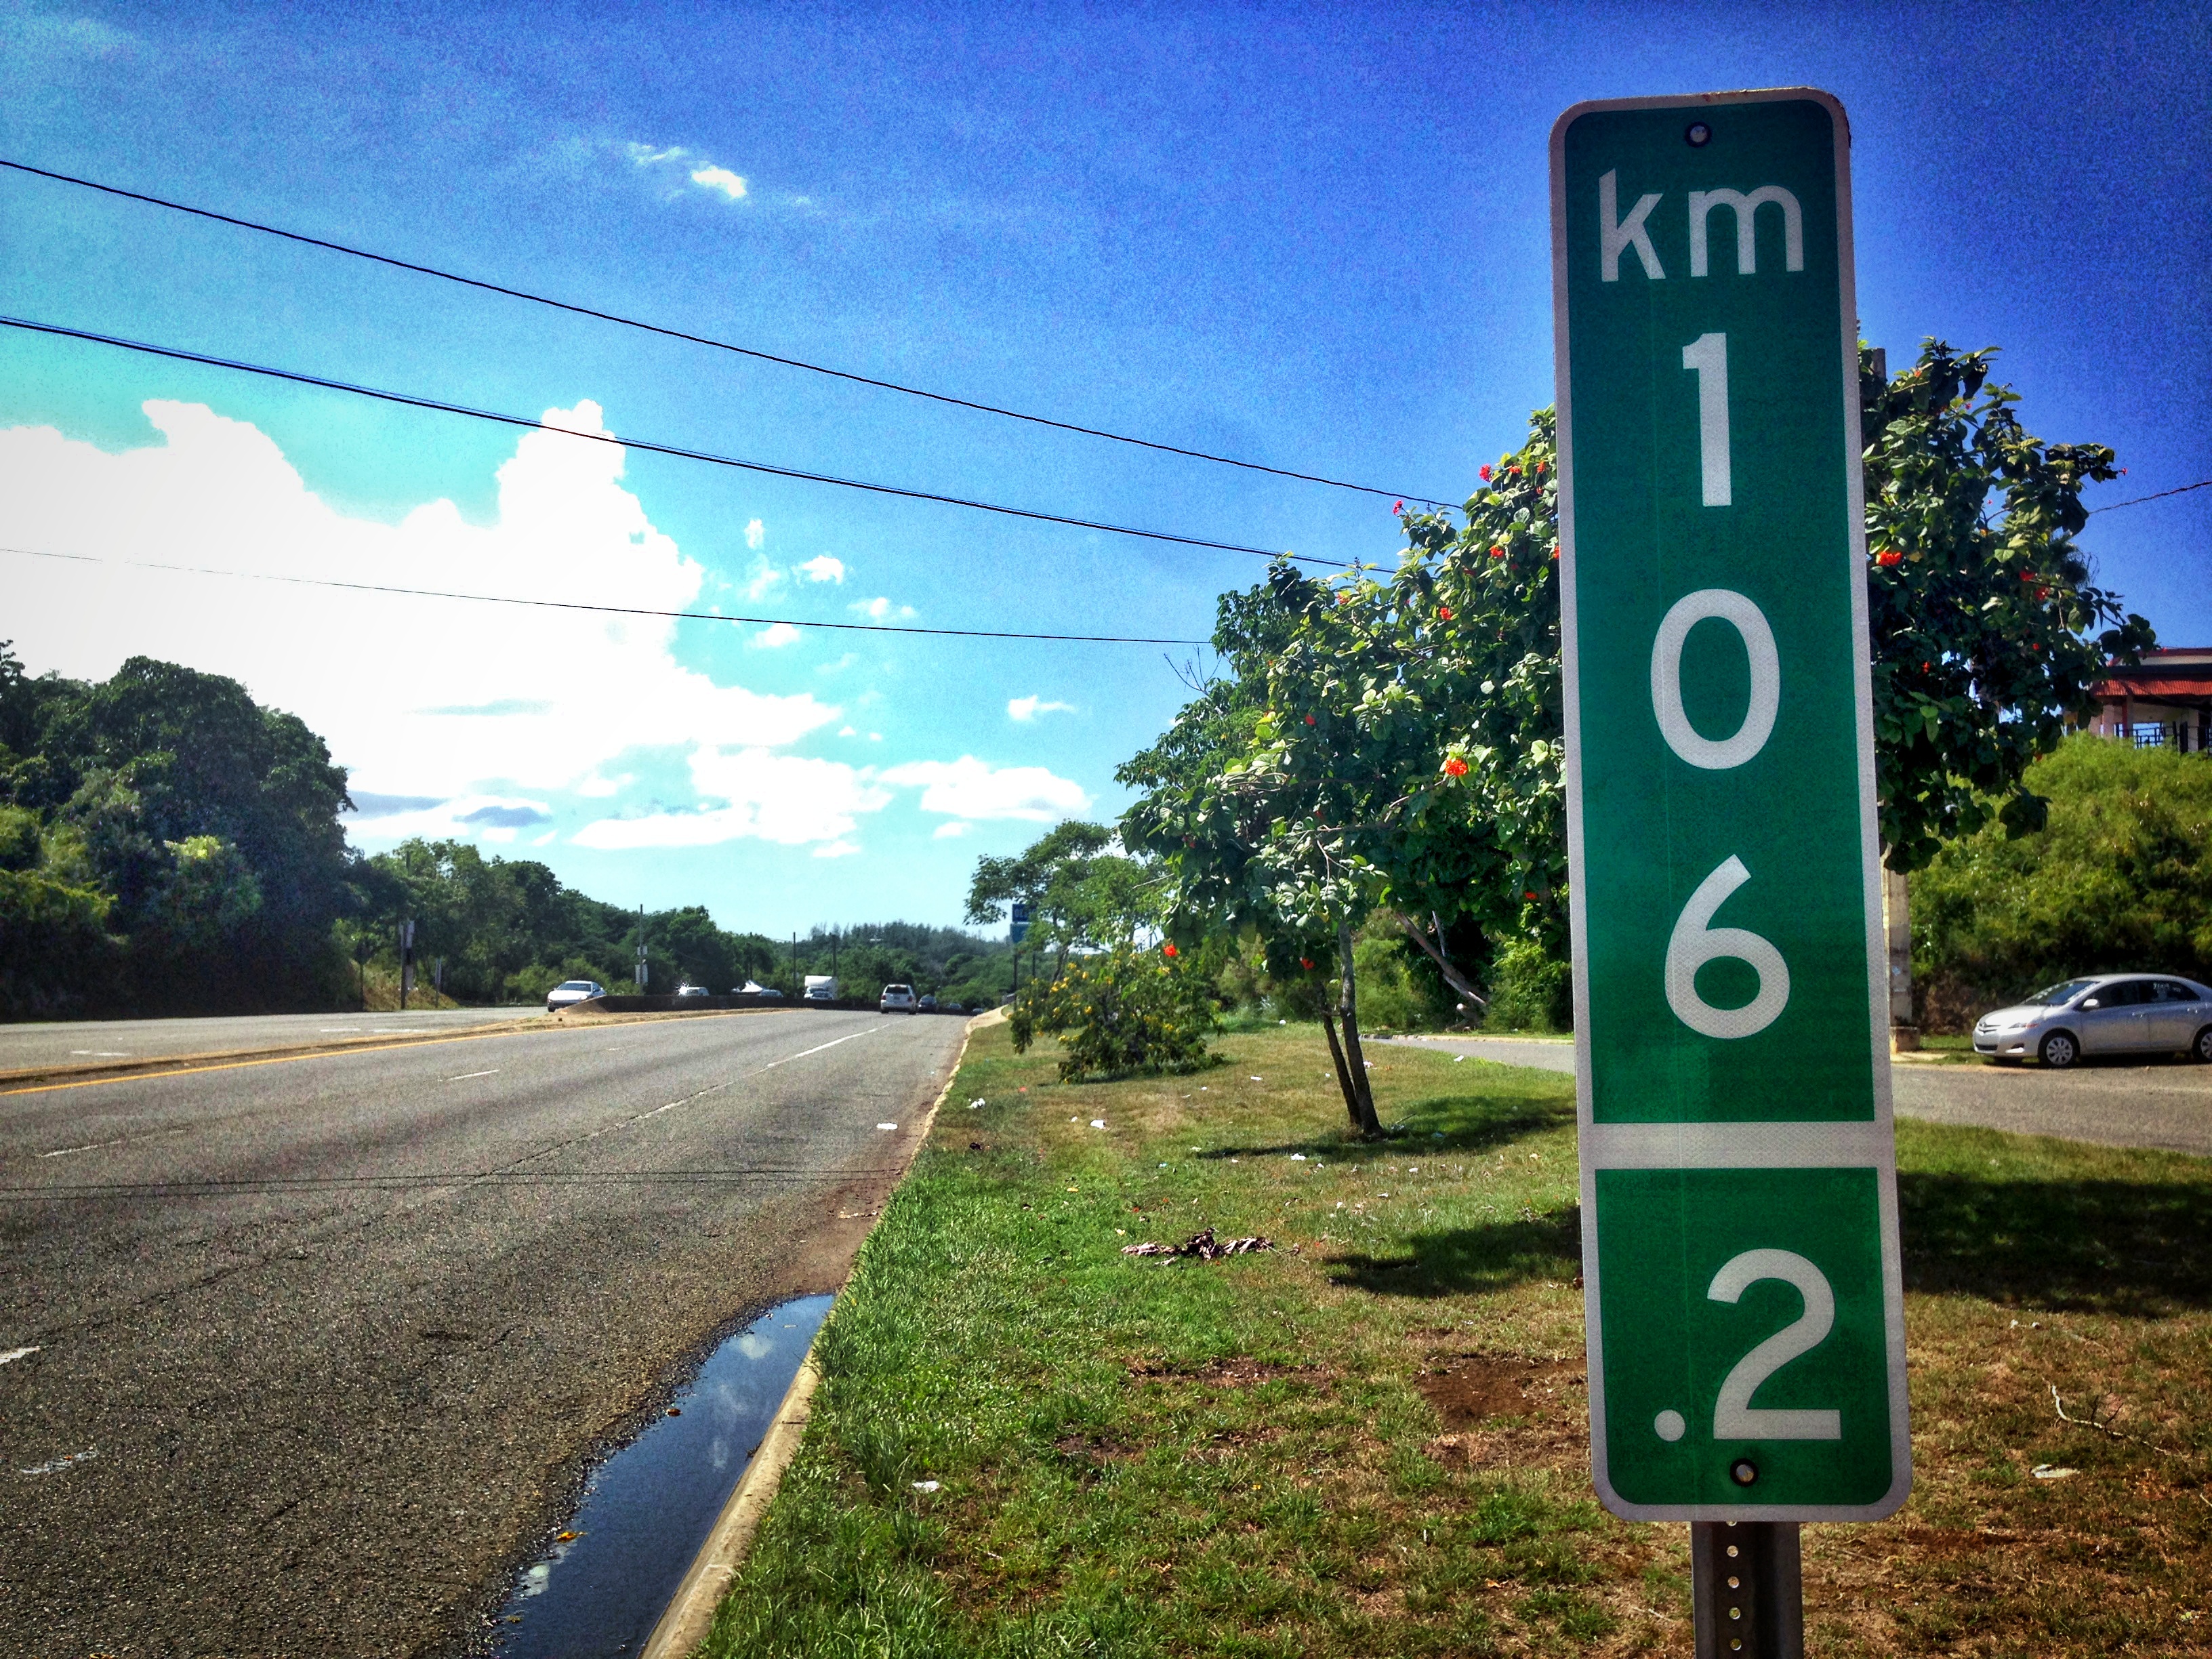
road, highway, sign, street sign, signage, lane, road trip, infrastructure, ds106, 106, rural area, traffic sign